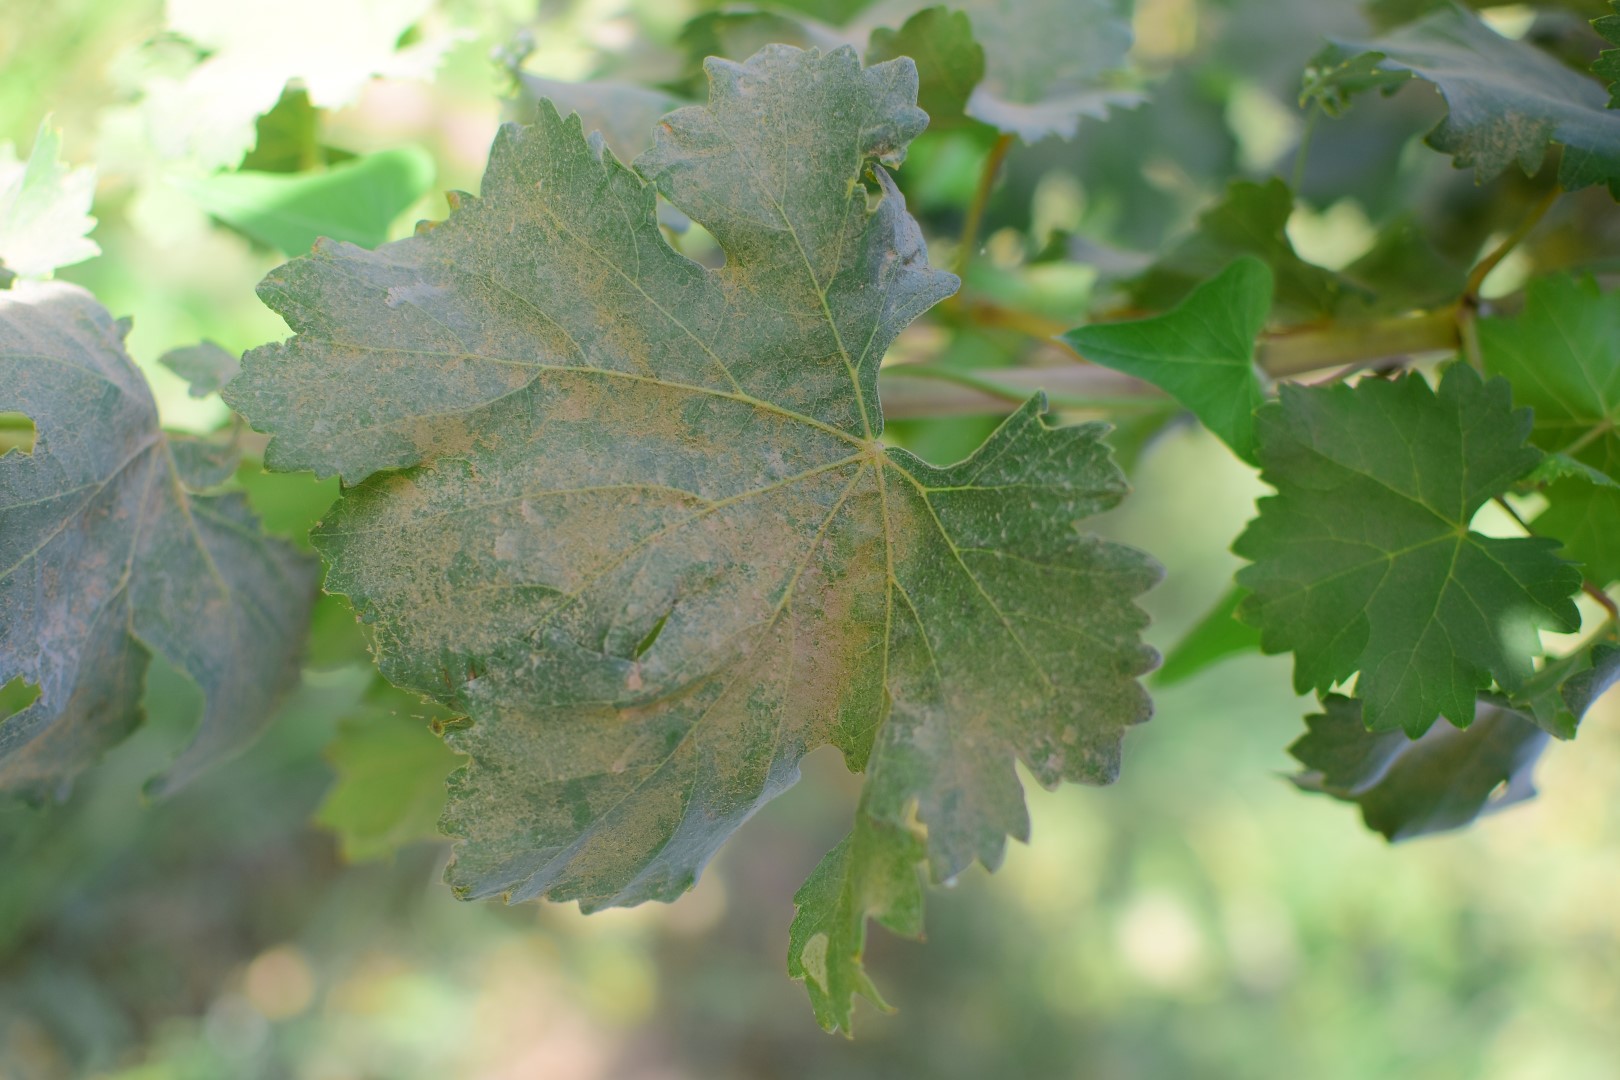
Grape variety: Deas Al-Annz